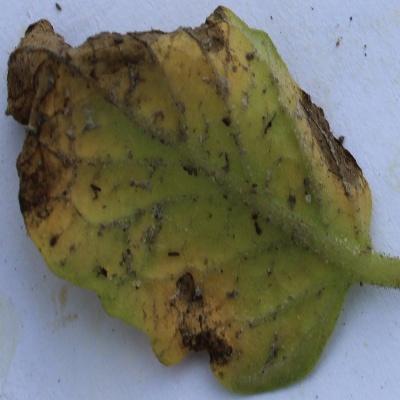
Crop: Tomato
Condition: leaf blight